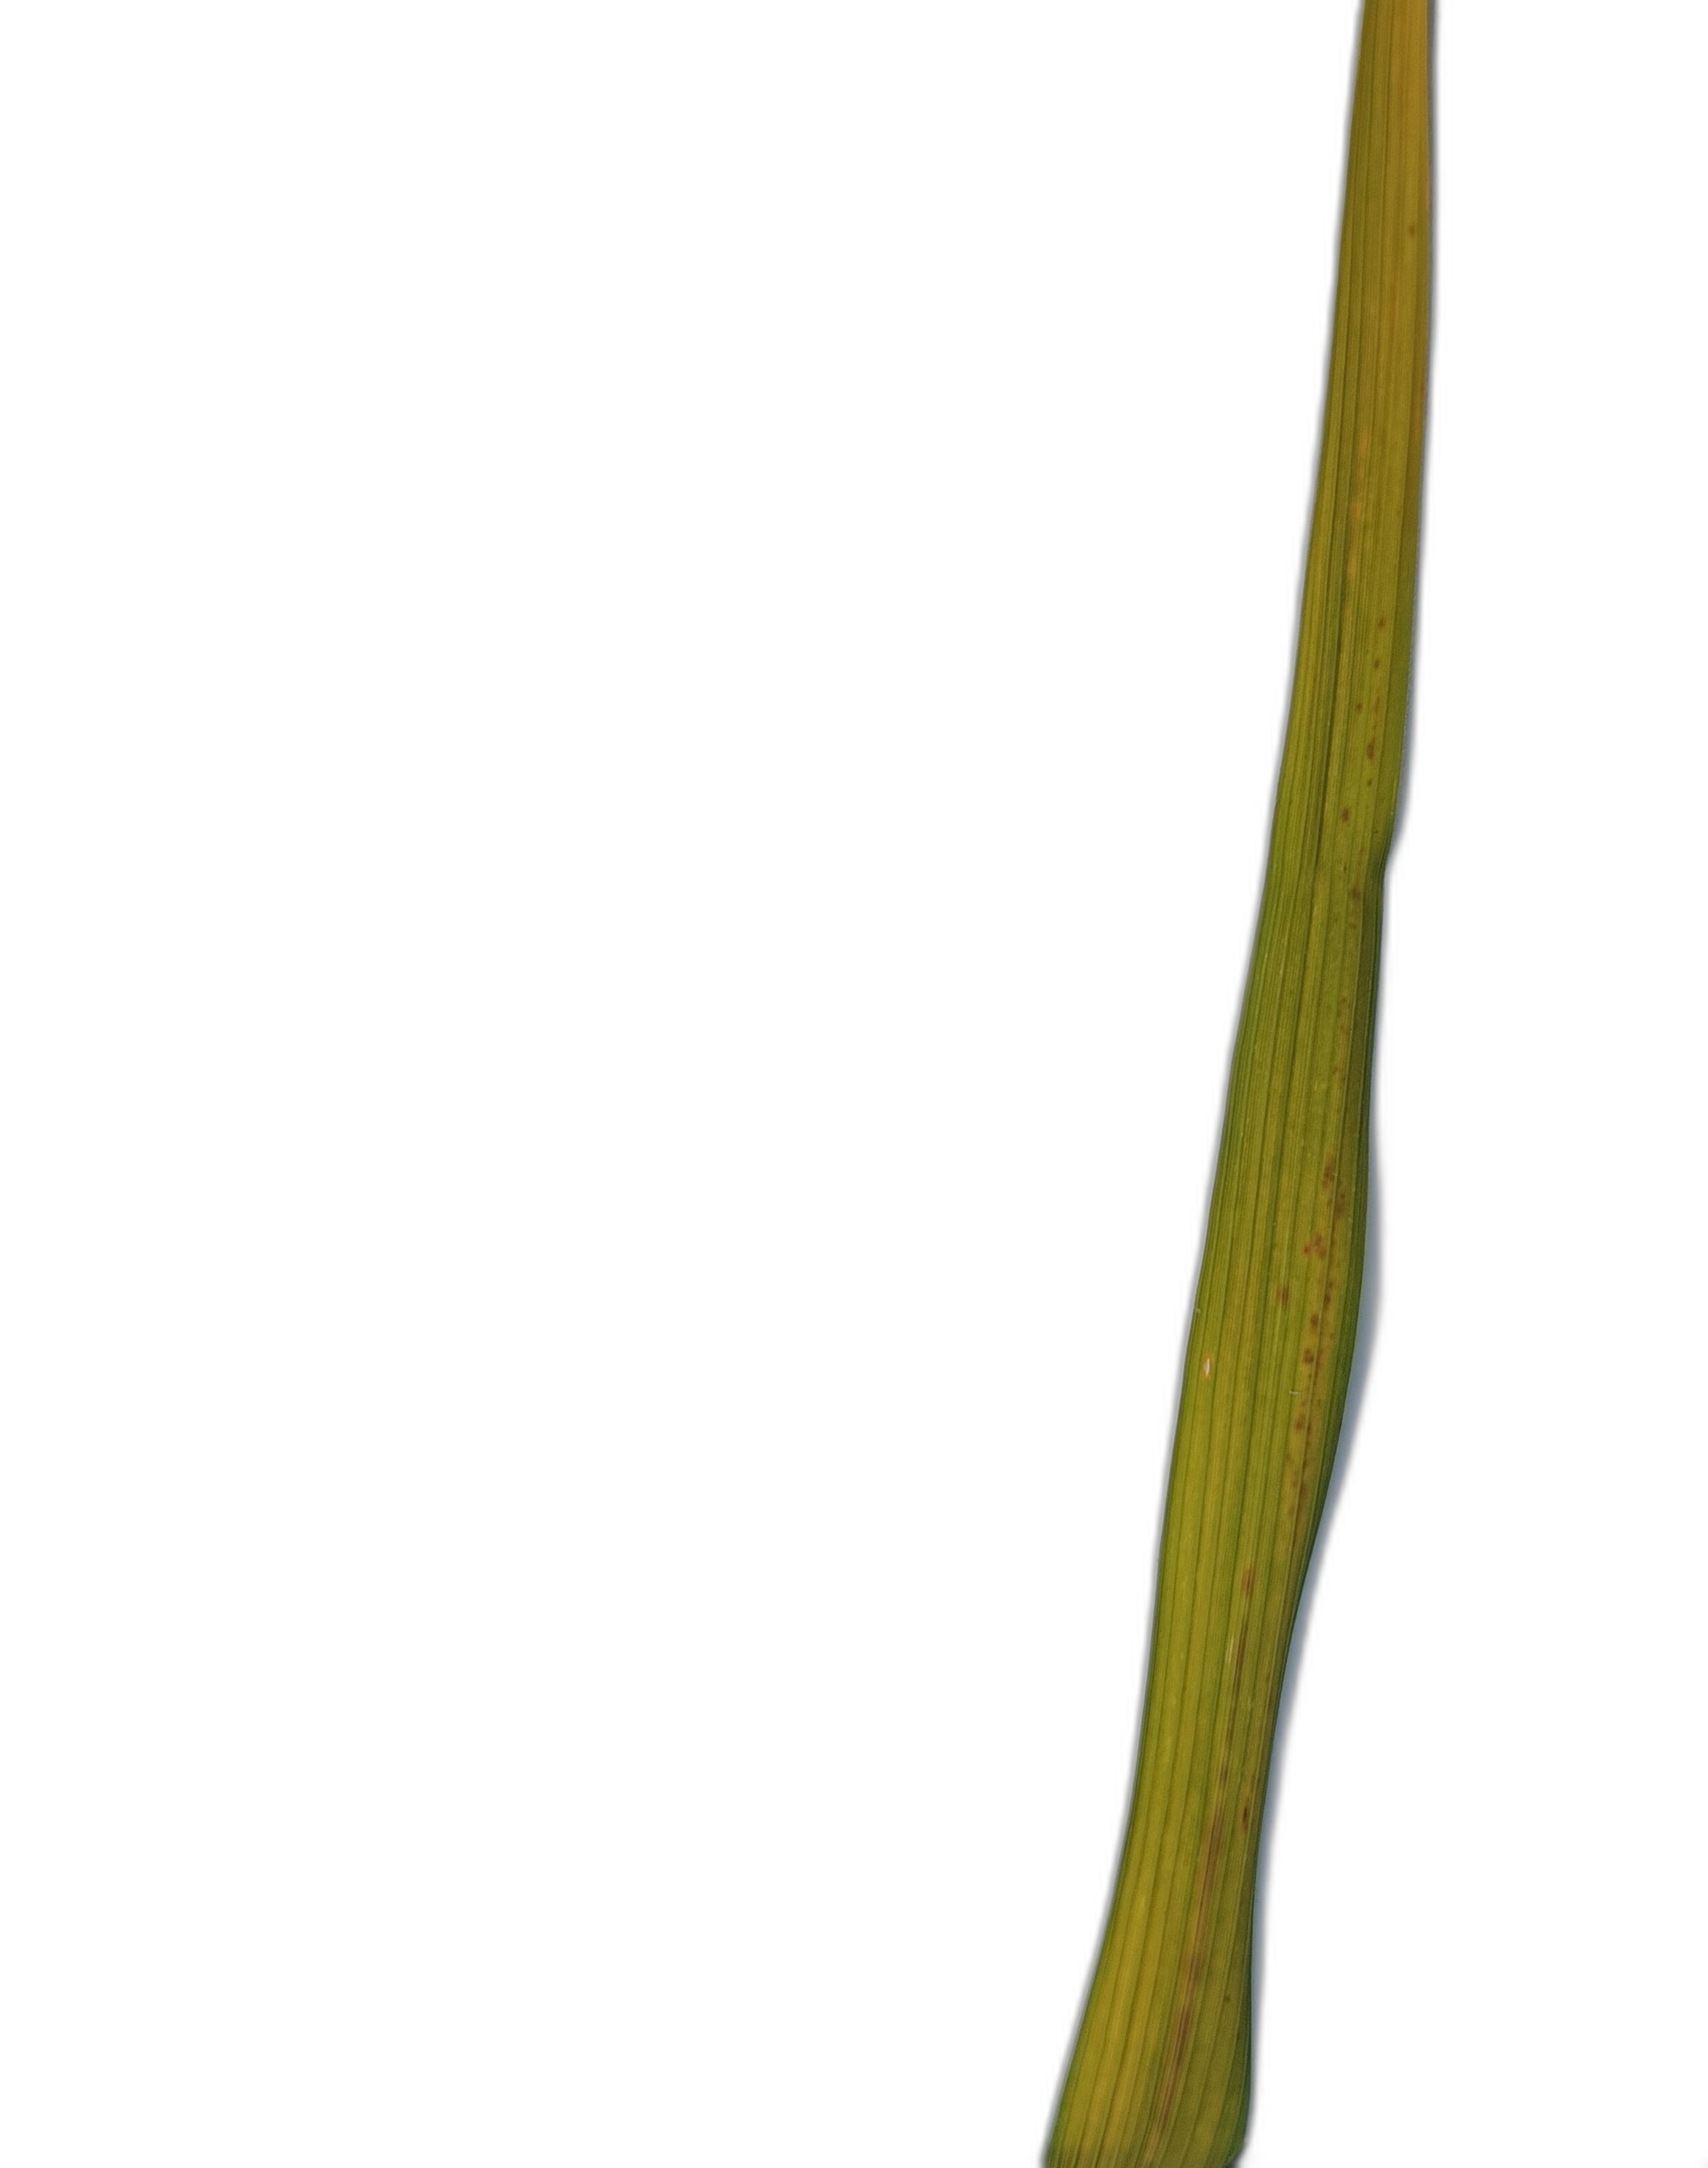
Label: Rice Tungro